Air pollution in Canada

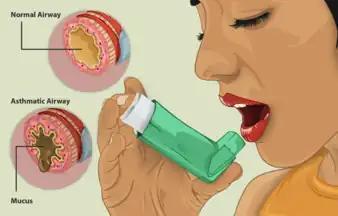
Asthmatic airway versus normal lungs' airway

The Government of Canada estimates that 14,600 premature deaths per year in Canada can be linked to air pollution from fine particulate matter, nitrogen dioxide and ozone, from the report Health Impacts of Air Pollution in Canada – Estimates of Morbidity Outcomes and Premature Mortalities - 2019. The number of asthma symptom days reach 2.7 million, while the number of acute respiratory symptom days reach 35 million. The total economic assessment of the health impacts related to air pollution in Canada is $114 billion per year (according to 2015).